Changxing South railway station

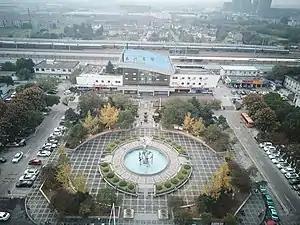

Changxing South railway station is a railway station in Changxing County, Huzhou, Zhejiang, China. It is an intermediate stop on the Xuancheng–Hangzhou railway and is also the southern terminus of the Xinyi–Changxing railway.